Mangosuthu Buthelezi

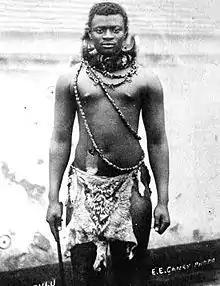
Zulu King Dinizulu kaCetshwayo, Buthelezi's maternal grandfather

In 1953, Buthelezi returned to Mahlabathini to become chief (inkosi) of the Buthelezi clan, a hereditary position and lifetime appointment. In his account, he had planned to become a lawyer but had been advised to accept the chieftaincy by ANC leaders Albert Luthuli and Walter Sisulu. Buthelezi later recounted how Luthuli had persuaded him not to "betray my people and seek my own selfish ends away from them". He also said that his mother had encouraged him to take up the role. During apartheid, the government was responsible for recognising the status of chiefs, and Buthelezi's chieftaincy was not recognised until 1957, according to him because the government was wary of his activism. In other accounts, the delay was caused by a succession battle in the Buthelezi family, in which the government ultimately favoured Buthelezi over his elder half-brother Mceleli. Mceleli was later banished from the region.